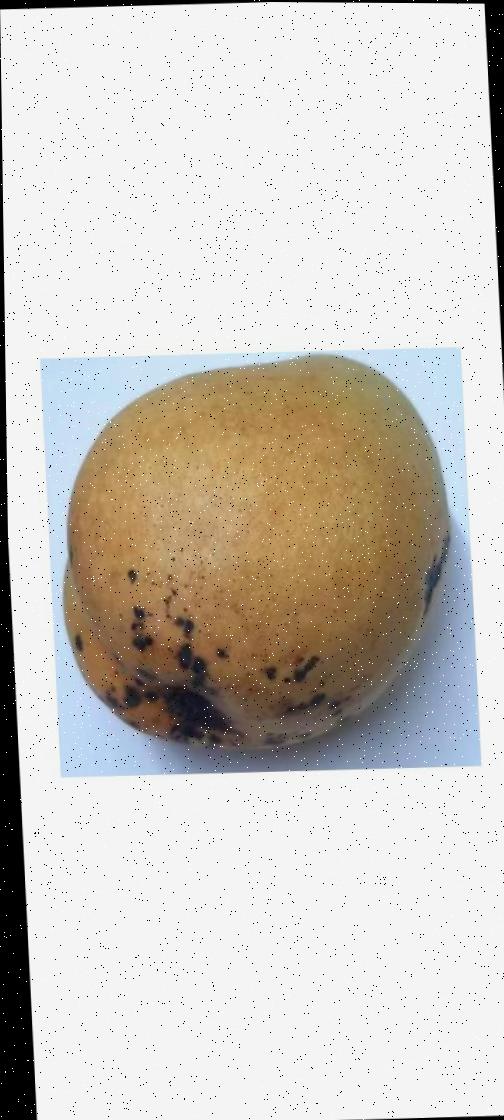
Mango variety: Bari-11